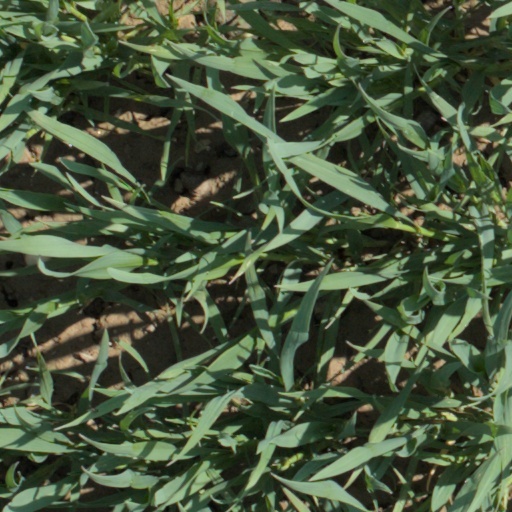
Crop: wheat